Crawford County Courthouse (Illinois)

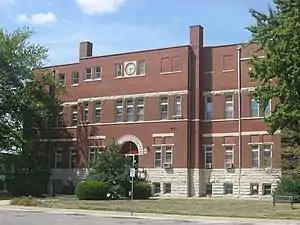
Southern side

The Crawford County Courthouse is a government building in Robinson, the county seat of Crawford County, Illinois, United States. Completed in 1895, it is the second courthouse built in Robinson and the fifth in the county's history.